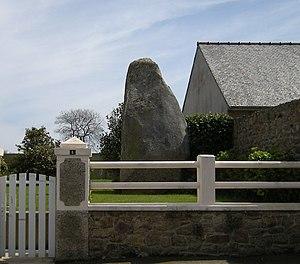
Menhir de Kerbelven, 6, rue du Menhir au bourg de Penvénan
Les menhirs de Kerbelven sont situés à Penvénan dans le département des Côtes-d'Armor.
Le département des Côtes-d'Armor compte une centaine de sites mégalithiques, témoins des occupations humaines du territoire au Néolithique.
Port-Blanc est un village breton rattaché à la commune de Penvénan dans les Côtes-d'Armor, dans le pays historique du Trégor. C'est la station balnéaire de Penvénan.